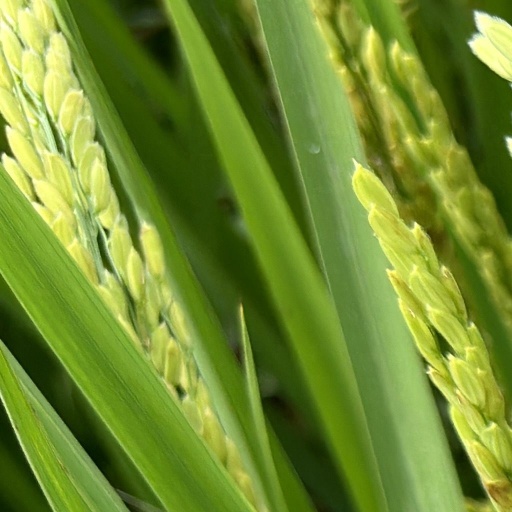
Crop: rice